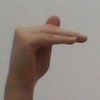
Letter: khaa